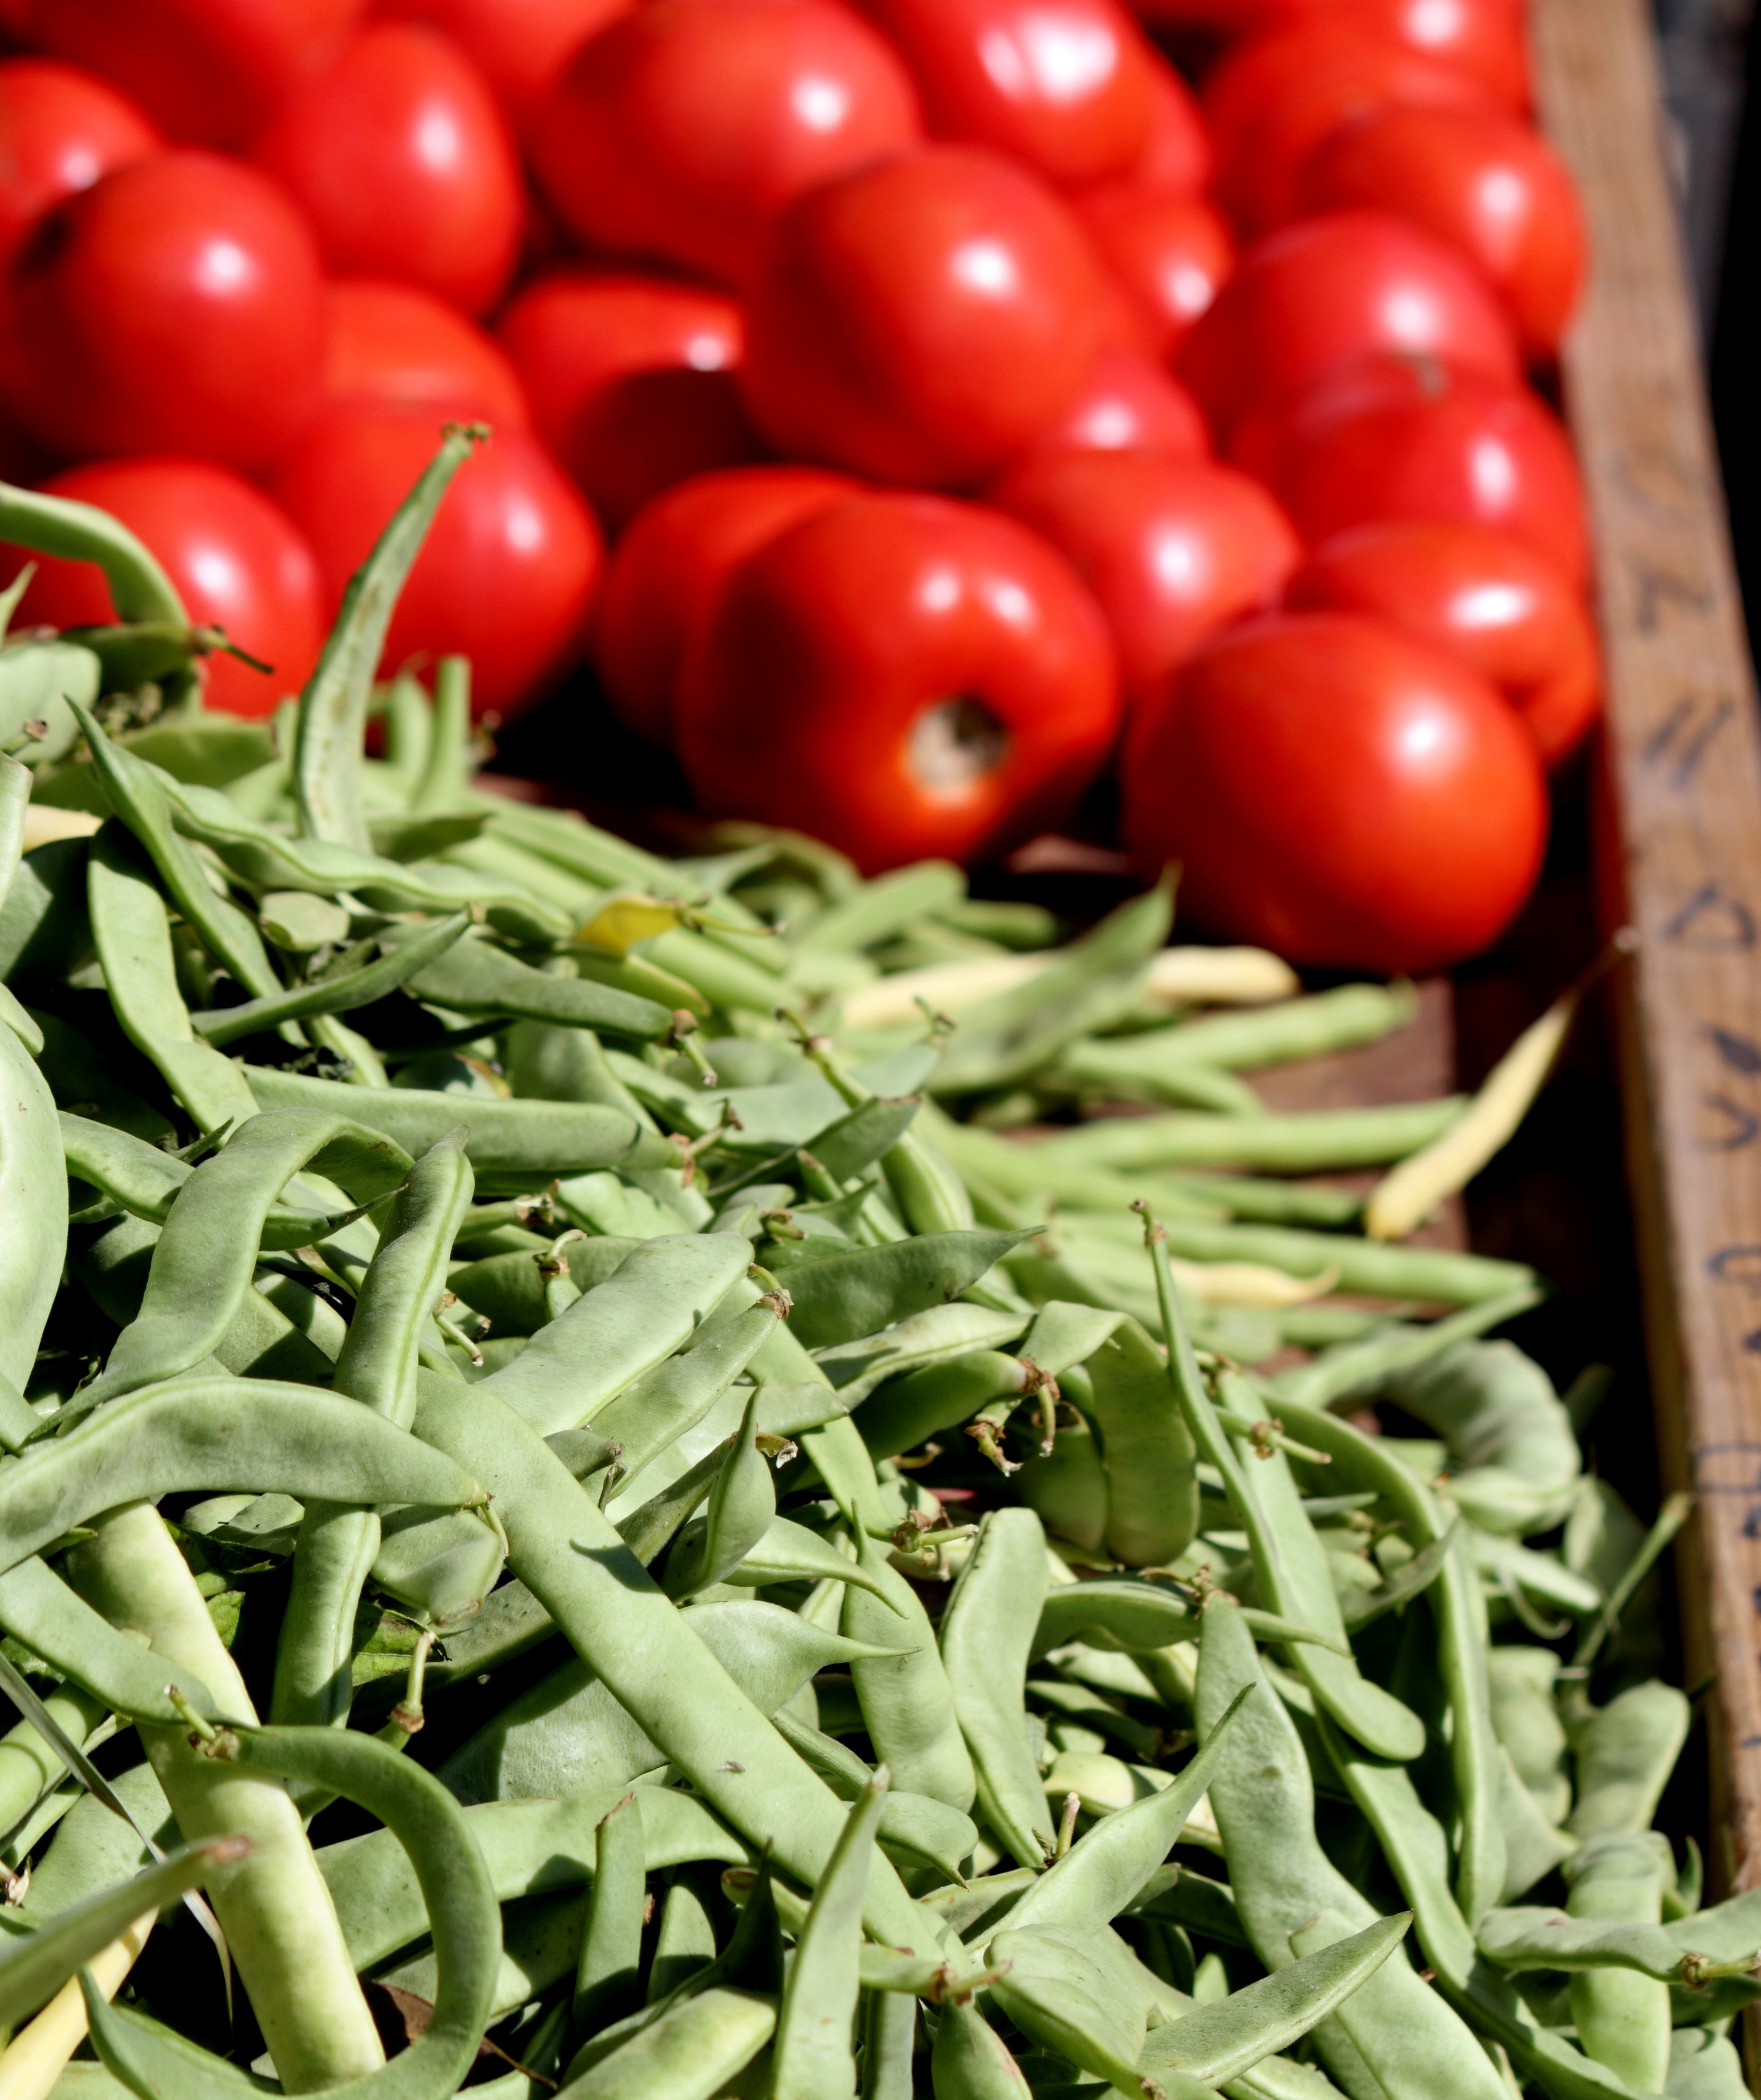
plant, fruit, ripe, meal, food, salad, green, cooking, ingredient, produce, vegetable, fresh, gourmet, healthy, lunch, cuisine, sauce, delicious, tomato, nutrition, bright, vegetarian, raw, beans, organic, taste, flowering plant, land plant